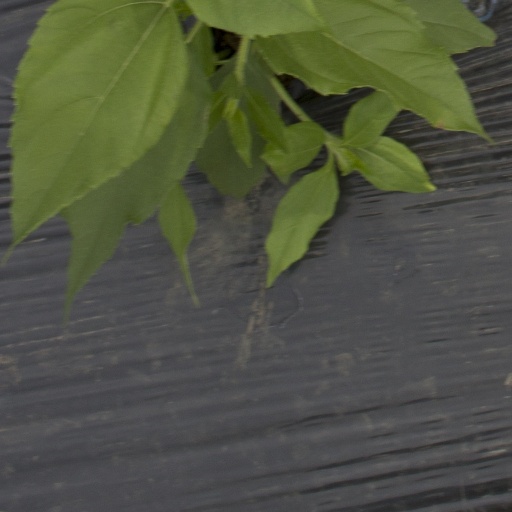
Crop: Jerusalem artichoke